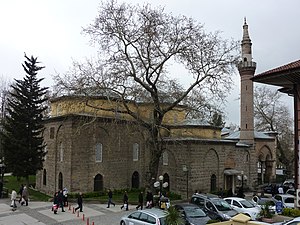
Bursa / Galleri
Bursa er en by i det nordvestlige Tyrkiet med et indbyggertal pr. 2014 på 2.787.539. Det gør den til landets fjerdestørste by. Byen er hovedstad i en provins, der også hedder Bursa og ligger ca. 90 kilometer sydøst for Istanbul.